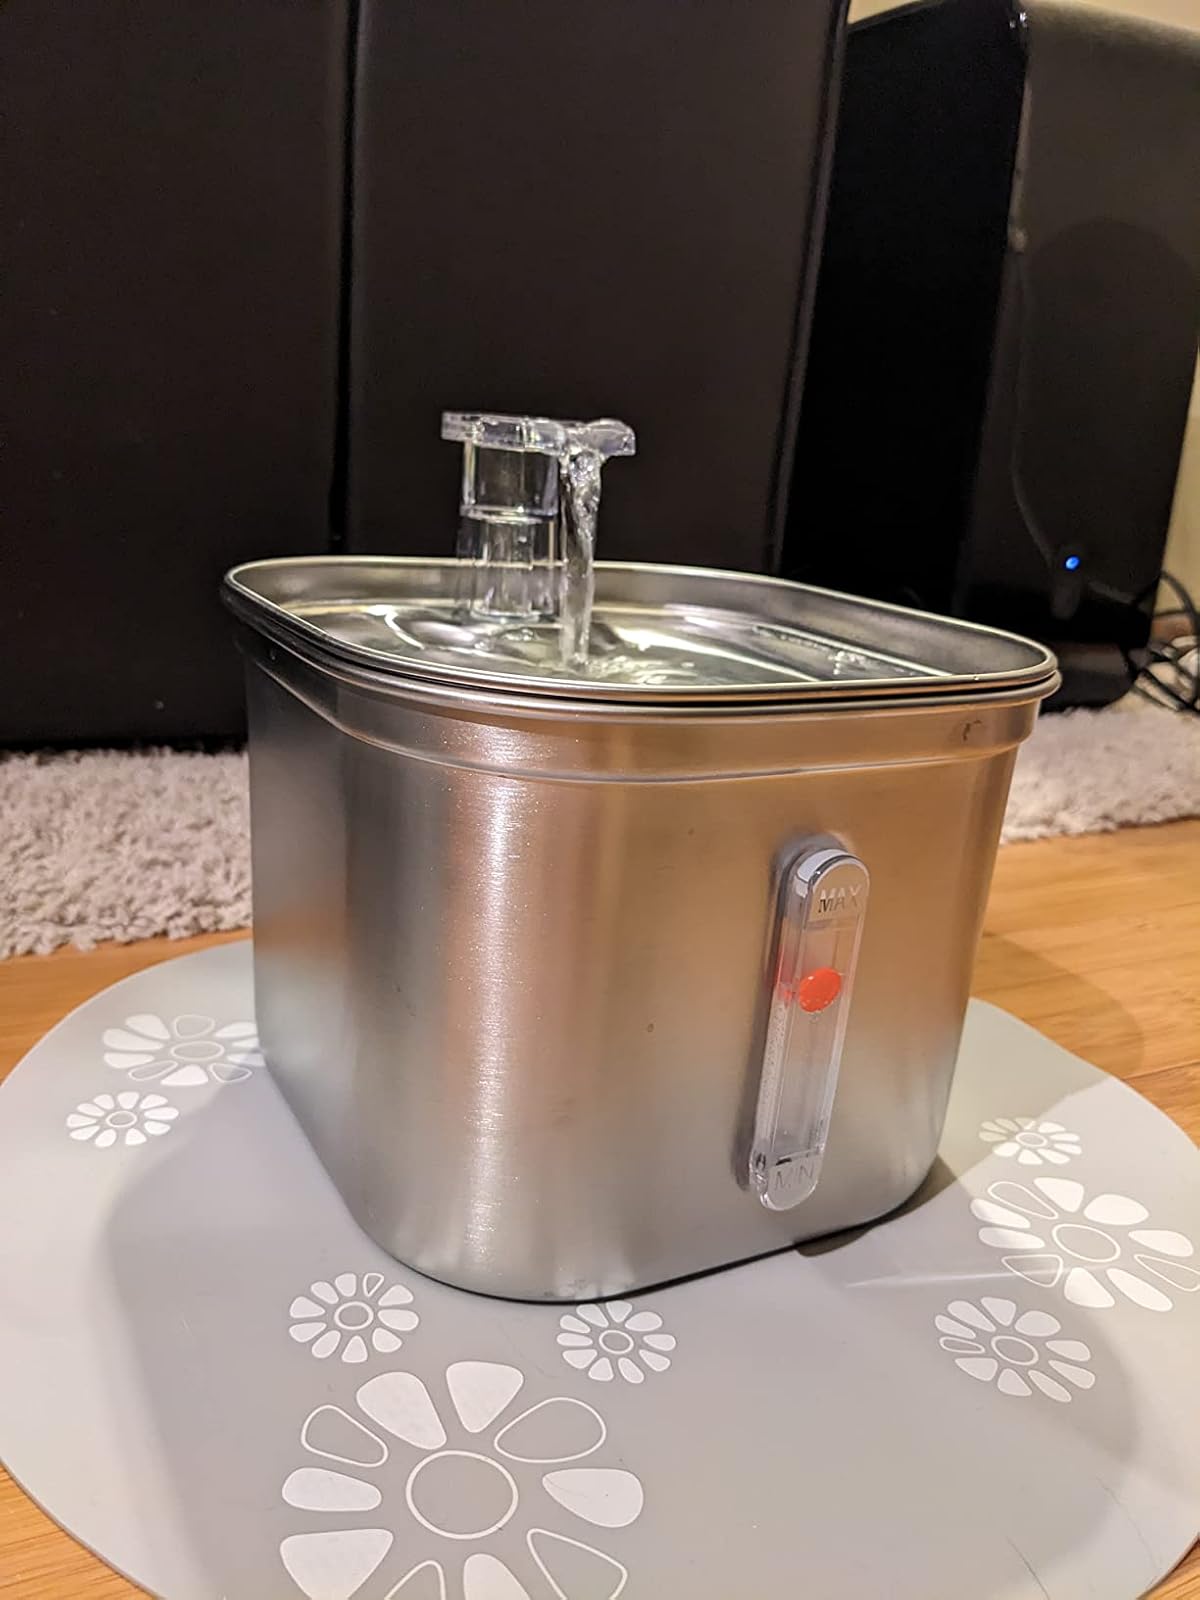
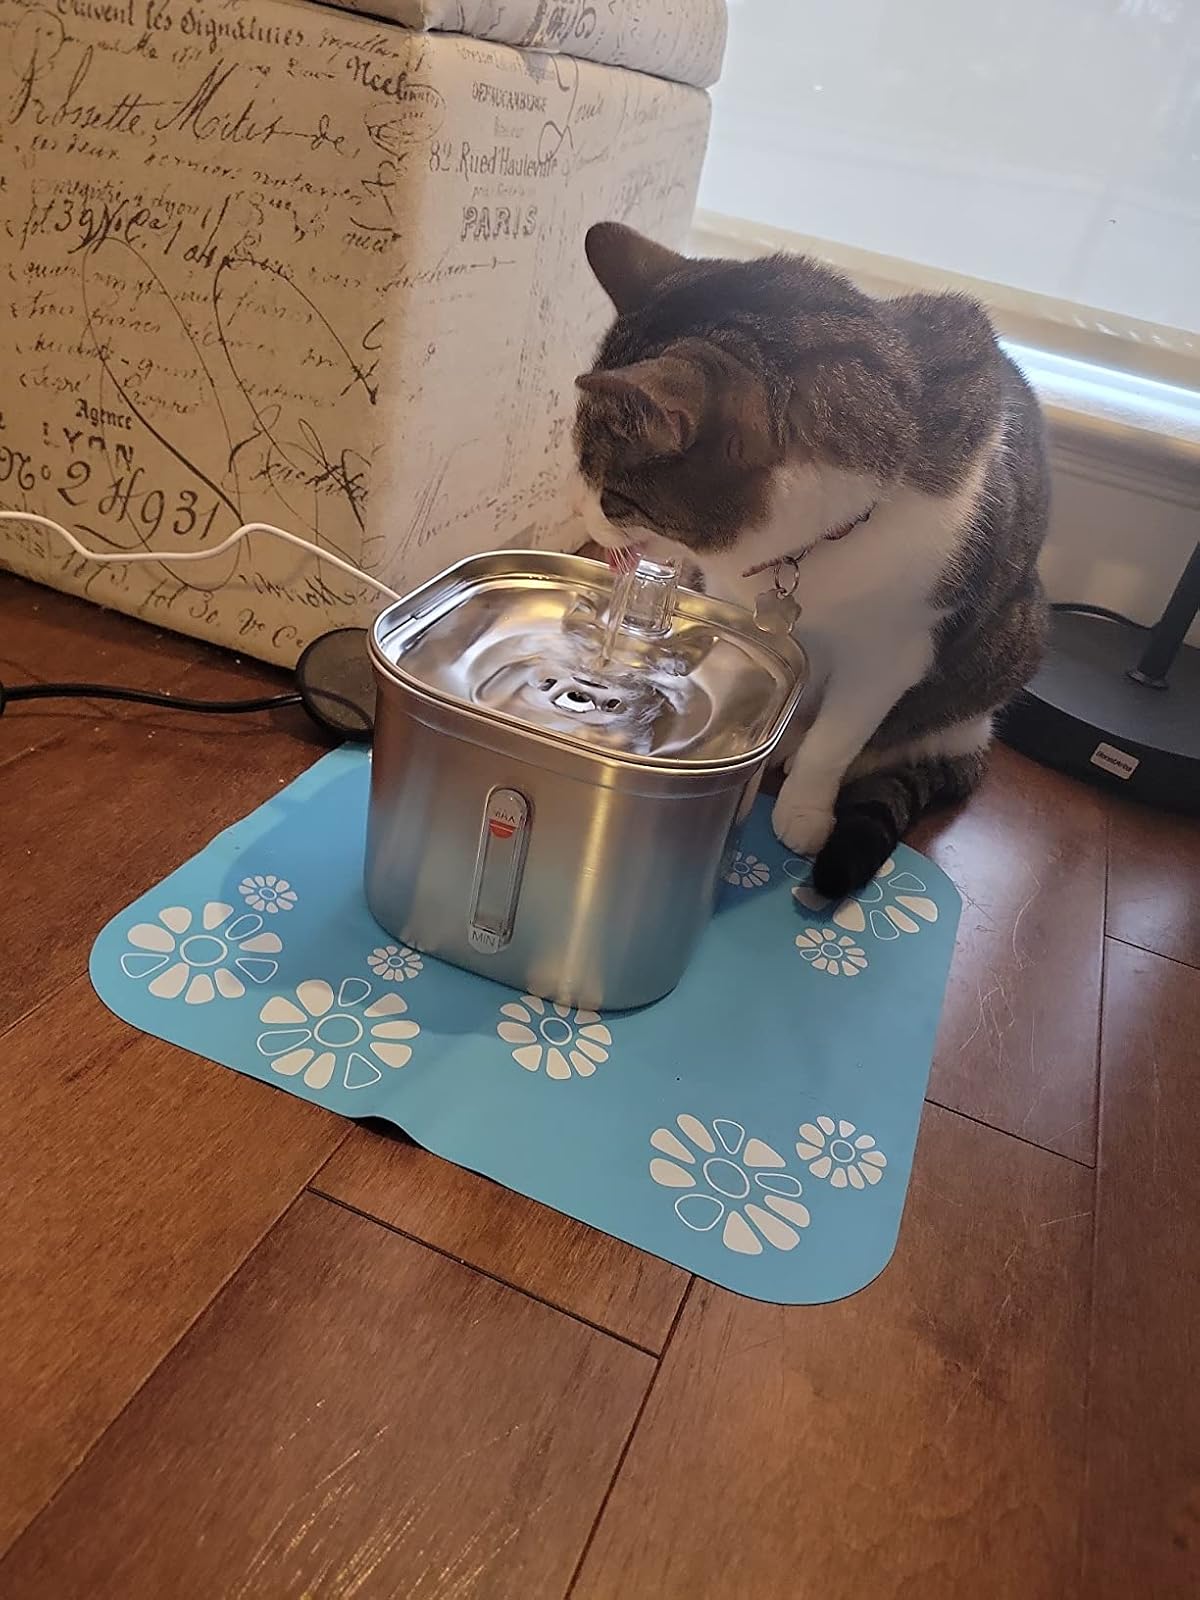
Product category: items_bowl
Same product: yes